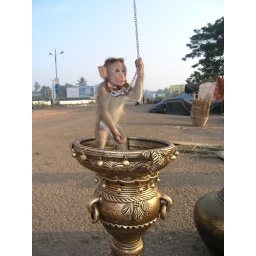
A monkey owned of the people who makes the handicraft clay pots standing on their finished products in Ernakulam.